Georges Phillipe Trousseau

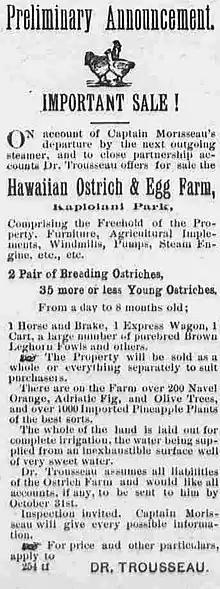
An advertisement in the Daily Bulletin newspaper about the sale of the ostrich farm.

By 1890 he started a third venture. He purchased about from the Lunalilo estate in Kaimuki just north of Diamond Head, and started raising ostriches. The plan was to sell feathers to European hat makers.